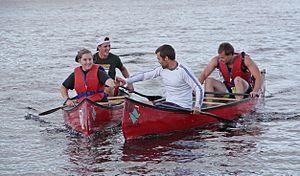
Petit Défi Sportif
La Classique internationale de canots de la Mauricie est une compétition de canots à deux places, de kayaks à deux places et de rabaskas à neuf places de haut niveau qui prend forme chaque année depuis 1934 dans l’ensemble de la région de la Mauricie au Québec.